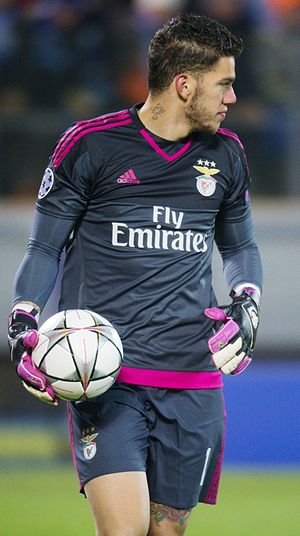
Ederson Moraes
Ederson Santana de Moraes eller bare Ederson, er en brasiliansk fodboldspiller. Han spiller for Manchester City i den engelske Premier League, hvor han har været på kontrakt siden 2016.